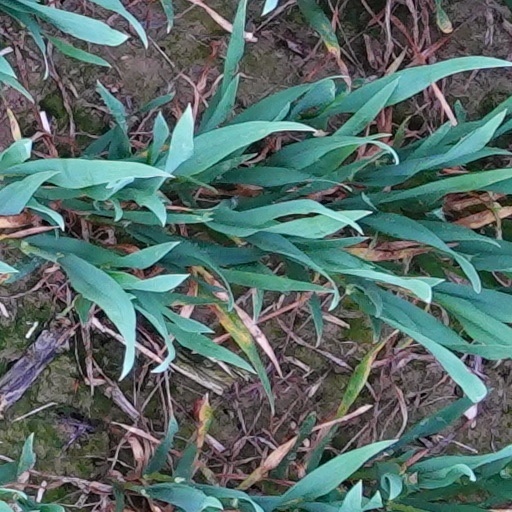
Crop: wheat